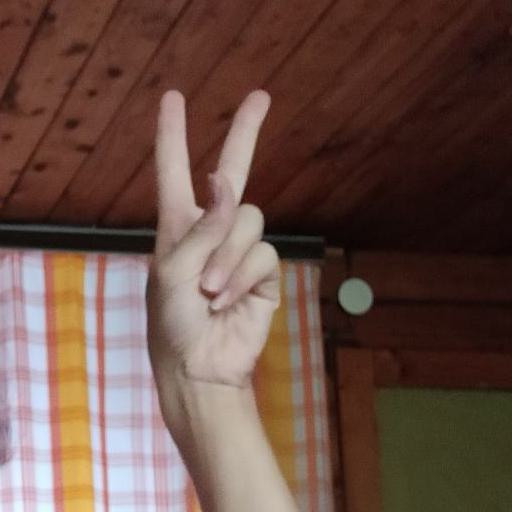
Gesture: peace